Nature and Wildlife Discovery Center

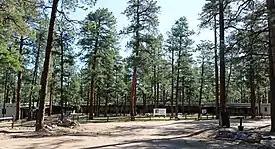
Horseshoe Lodge in Pueblo Mountain Park

The Nature and Wildlife Discovery Center hosts the Colorado Owl Festival each fall, showcasing the variety of species present in the area with an eye toward education and fundraising for rehabilitation programs. Another annual event was the Raptor Resolution Run, a 5-mile run and 2.5-mile walk through Rock Canyon, which kicks off with the release of a live raptor each December. The final Raptor Resolution Run was on January 20, 2024, celebrating their 12th event. There were 128 participants in the race. The winner for the title of First place Male Overall Runner was Harrison Walter, with a time of 31:39. The winner of the title of First place Female Overall Runner was Jessy Narimanov, with a time of 33:25.